The Crowded Room

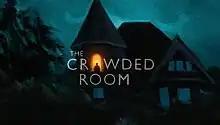
Title card for the series

The Crowded Room is an American psychological thriller miniseries created by Akiva Goldsman and inspired by the 1981 non-fiction novel "The Minds of Billy Milligan" by Daniel Keyes. Tom Holland, Amanda Seyfried, and Emmy Rossum lead a supporting cast that includes Sasha Lane, Will Chase, Lior Raz, Laila Robins, and Henry Eikenberry.